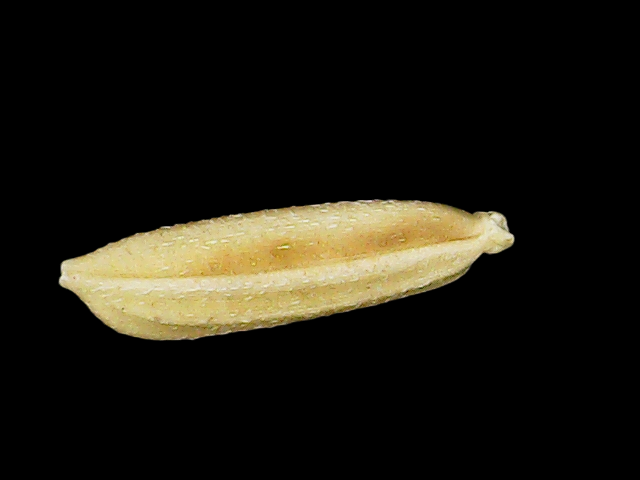
Rice variety: Binadhan21